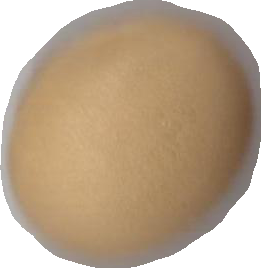
Variety: Dega